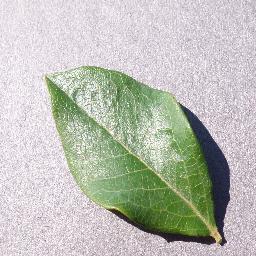
Label: Blueberry___healthy